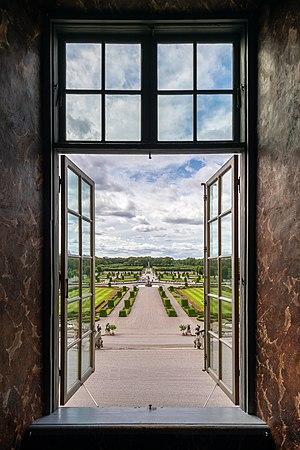
Le château de Drottningholm est une résidence privée de la famille royale suédoise. Il se situe à Drottningholm, sur l'île de Lovön du lac Mälar, dans la commune d'Ekerö, à l'ouest de Stockholm. Le roi Charles XVI Gustave et la reine Silvia en ont fait leur résidence officielle depuis 1981, dans l'aile sud du château.